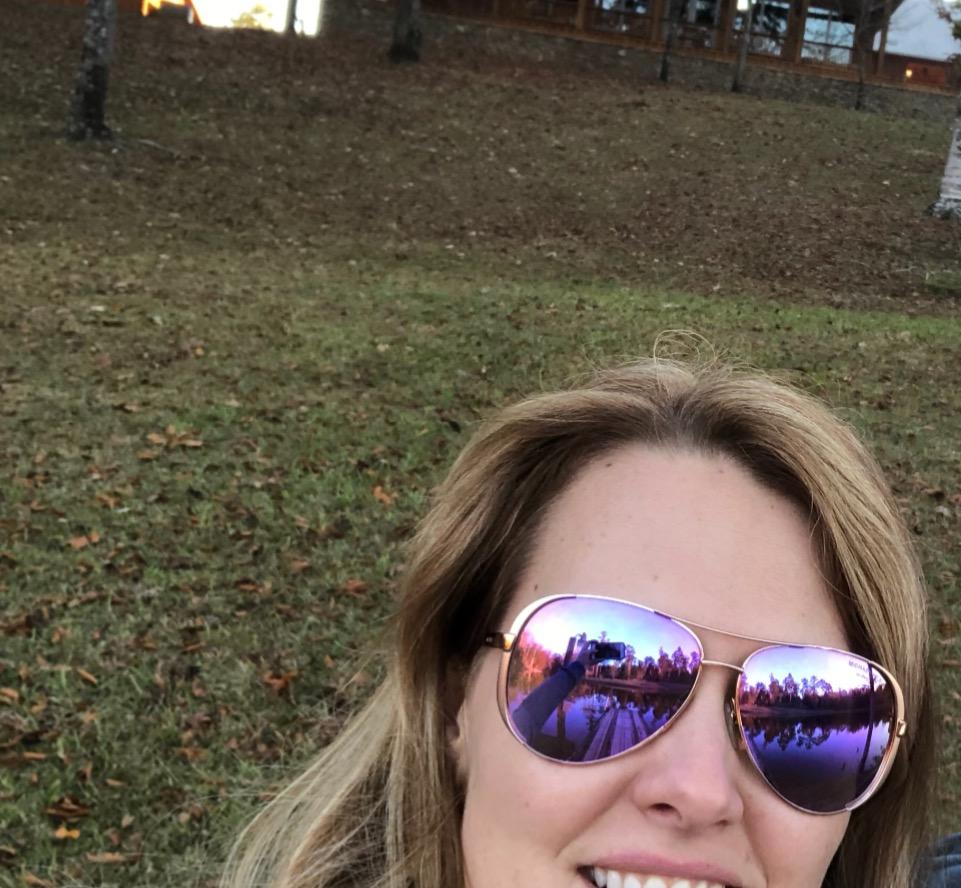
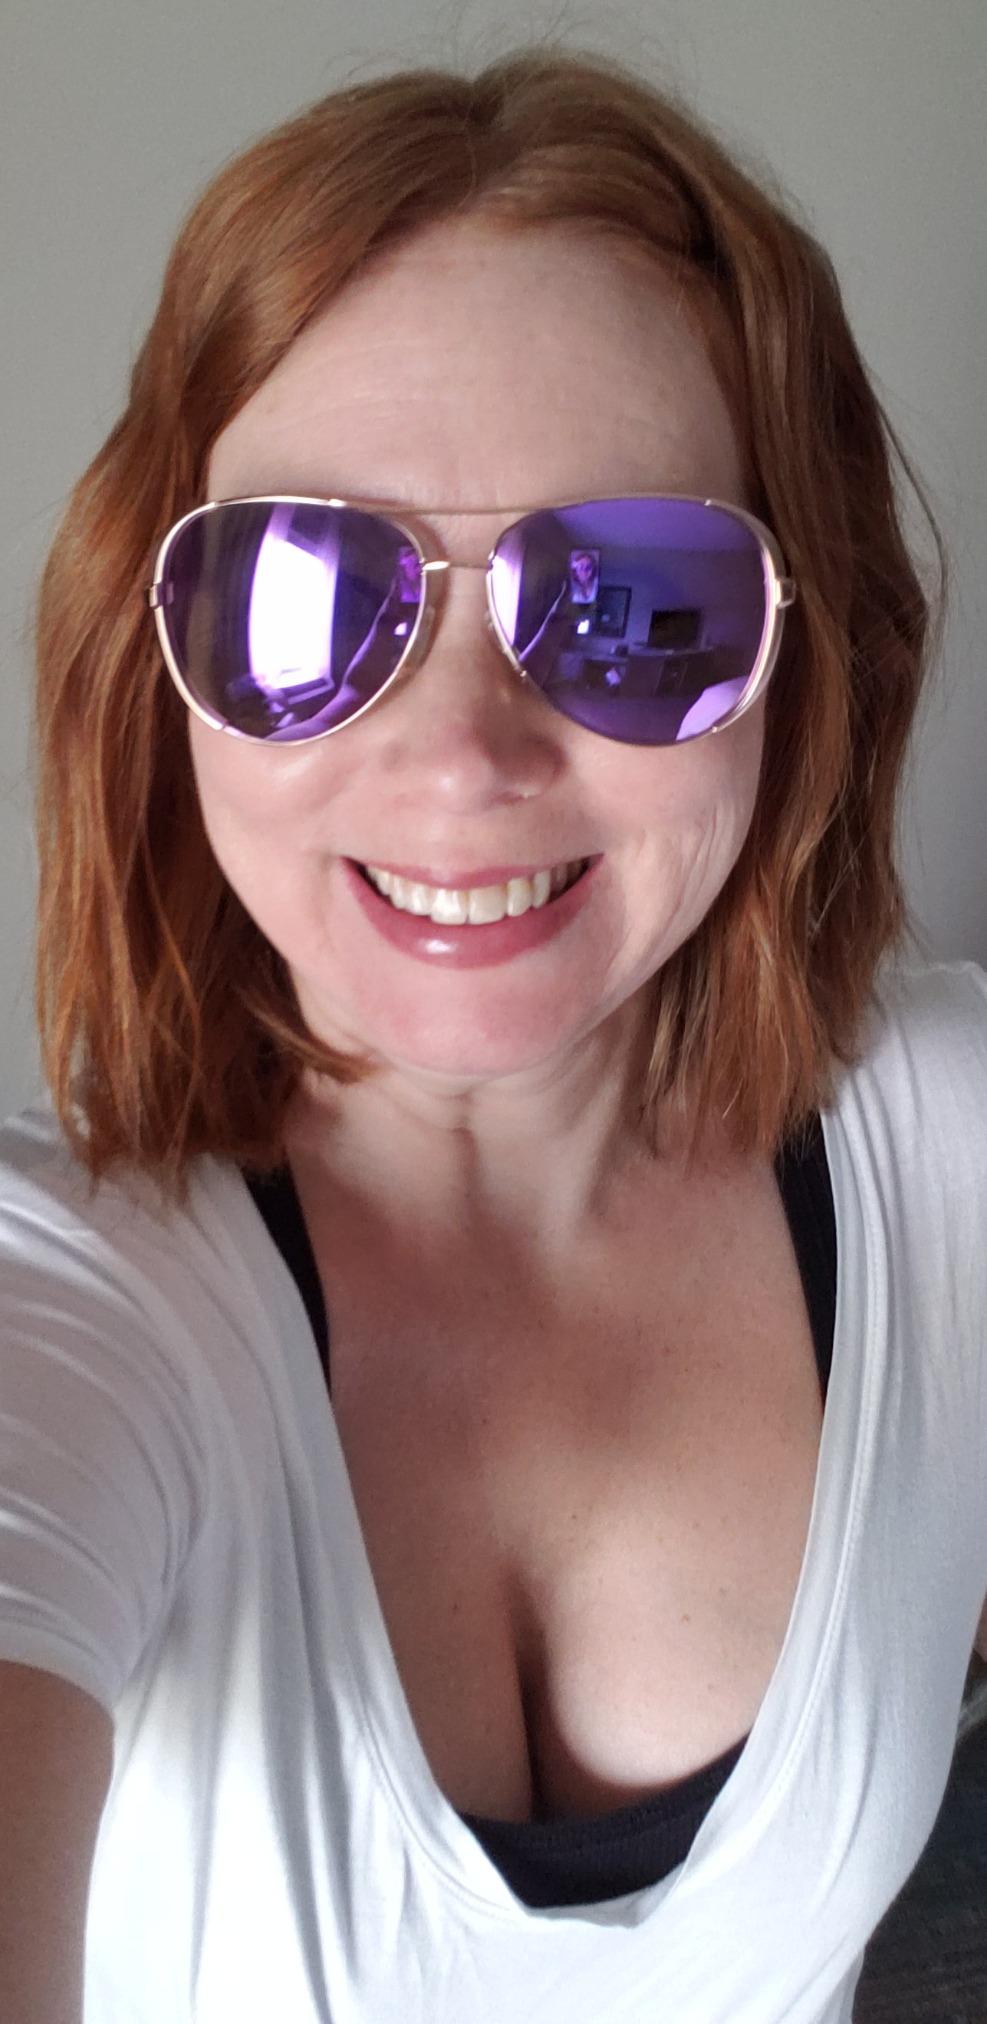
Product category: accessories_sunglasses
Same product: yes